Hi convoys

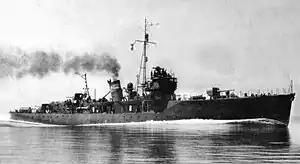
IJN "Shimushu" was one of the "Kaibōkan" escorting Hi convoys.

Convoy routing was through the East China Sea, Formosa Strait, and South China Sea. Ships often joined or left convoys at the Formosan ports of Takao and Keelung, at the Mako naval base in the Pescadores, and at the Vietnamese ports of Cape Saint Jacques and Cam Ranh Bay. Some convoys stopped at Manila until MATA and TAMA feeder convoys between MAnila and TAkao enabled Hi convoys to avoid United States submarine wolfpacks in the Luzon Strait by hugging the Asian coast between Hainan and Shanghai.